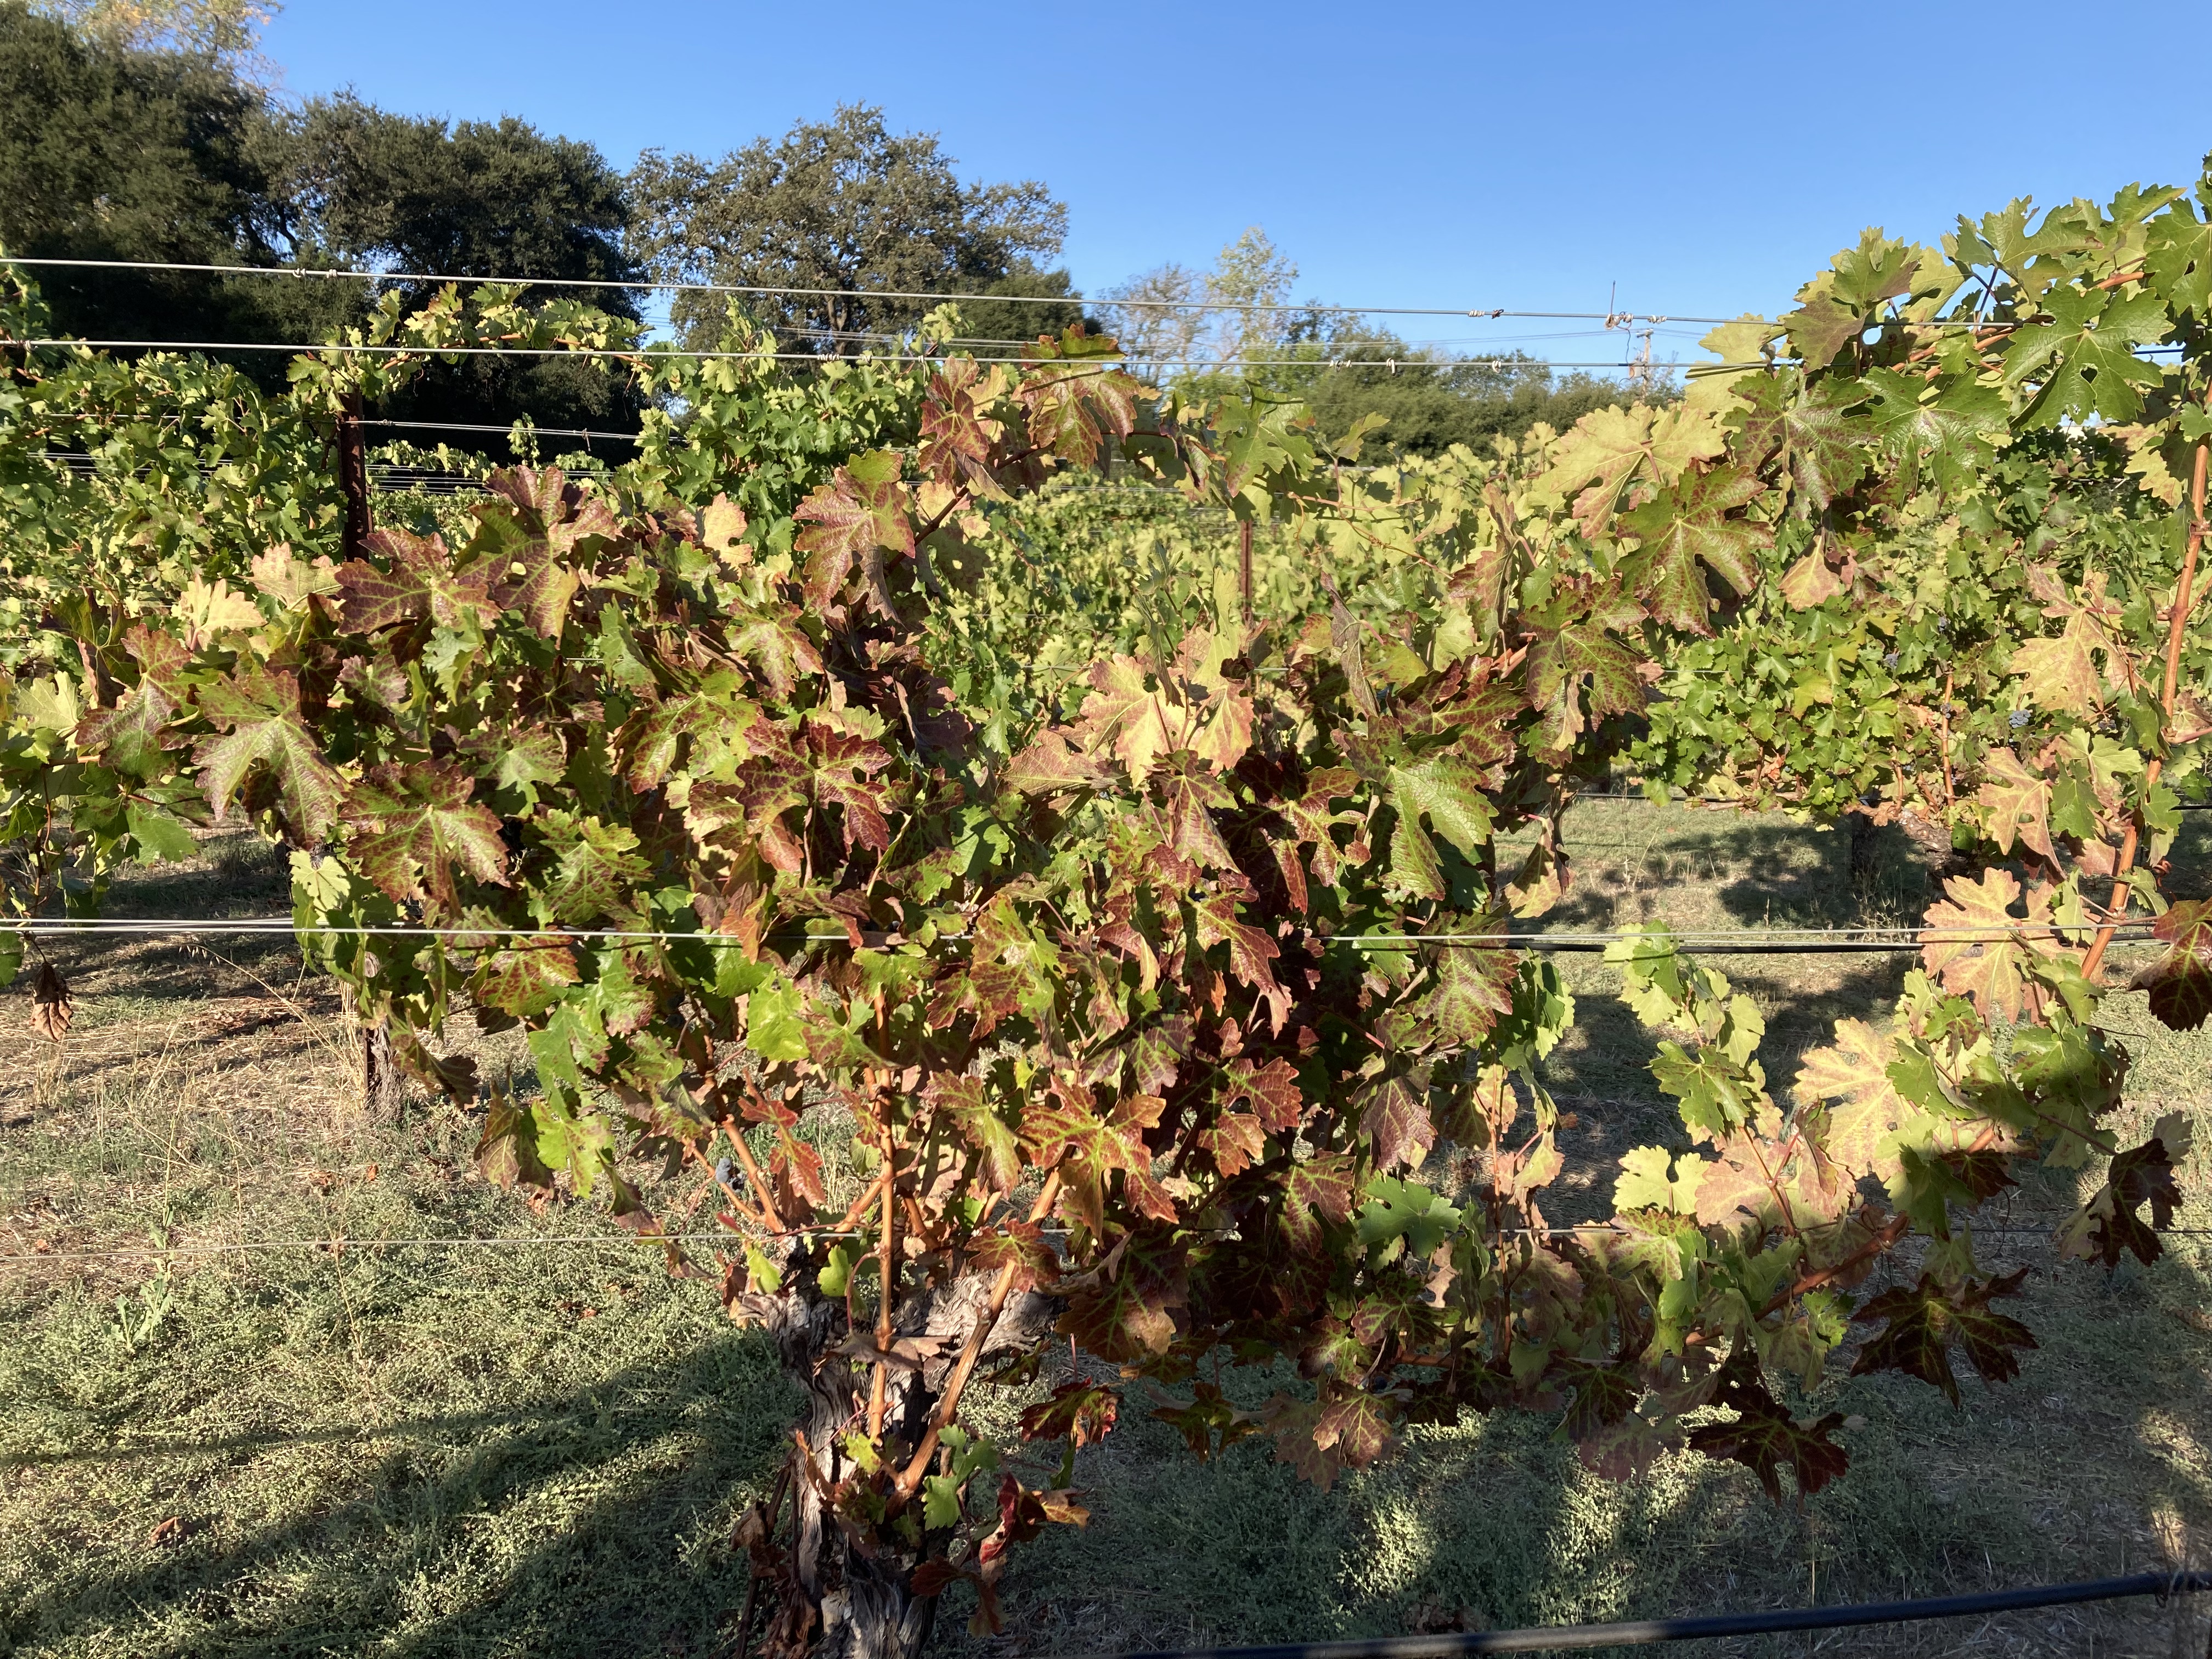
Label: Leafroll 3